Woodbridge, Suffolk

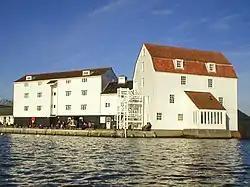
Woodbridge Tide Mill

Woodbridge is a port town and civil parish in the East Suffolk district of Suffolk, England. It is up the River Deben from the sea. It lies north-east of Ipswich and around north-east of London. In 2011 it had a population of 7,749.